Eadem mutata resurgo

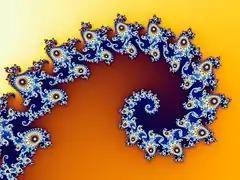
A "seahorse tail" section from the Mandelbrot set that follows a logarithmic spiral's shape.

The phrase was first known to be used by Jakob Bernoulli (1654-1705), a member of the famous Swiss mathematical family. He had studied logarithmic spirals during his life and directed for a spiral and the motto to appear on his tombstone in Basel. Bernoulli was referring to the fact that the logarithmic spirals are self-similar, meaning that upon applying any similarity transformation to the spiral, the resulting spiral is congruent to the original untransformed one.